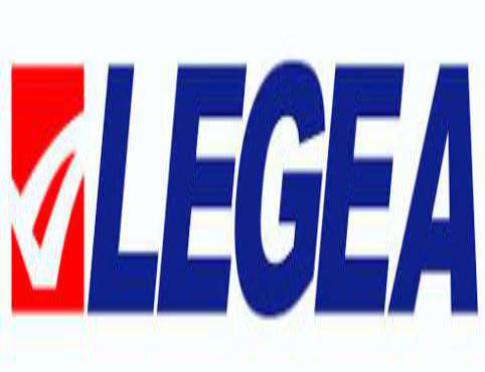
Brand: legea-2
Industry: Sports